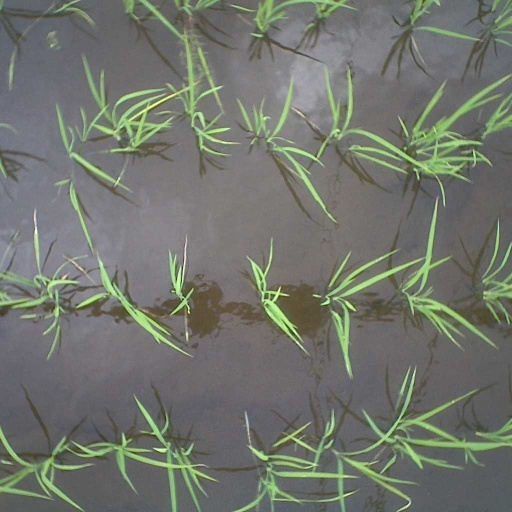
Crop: rice